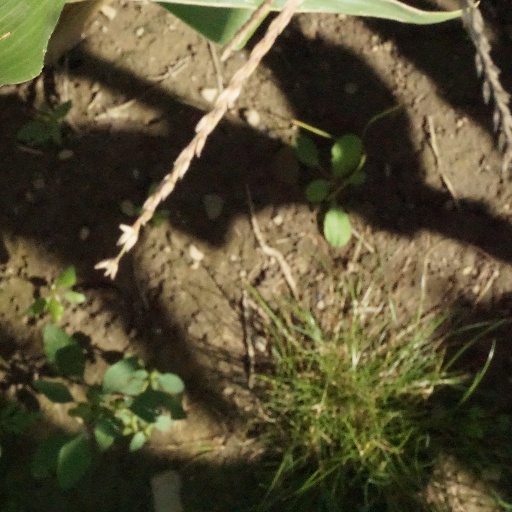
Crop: maize; corn